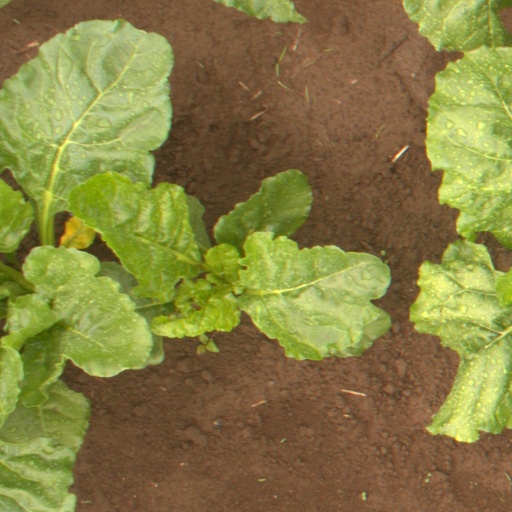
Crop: sugar beet